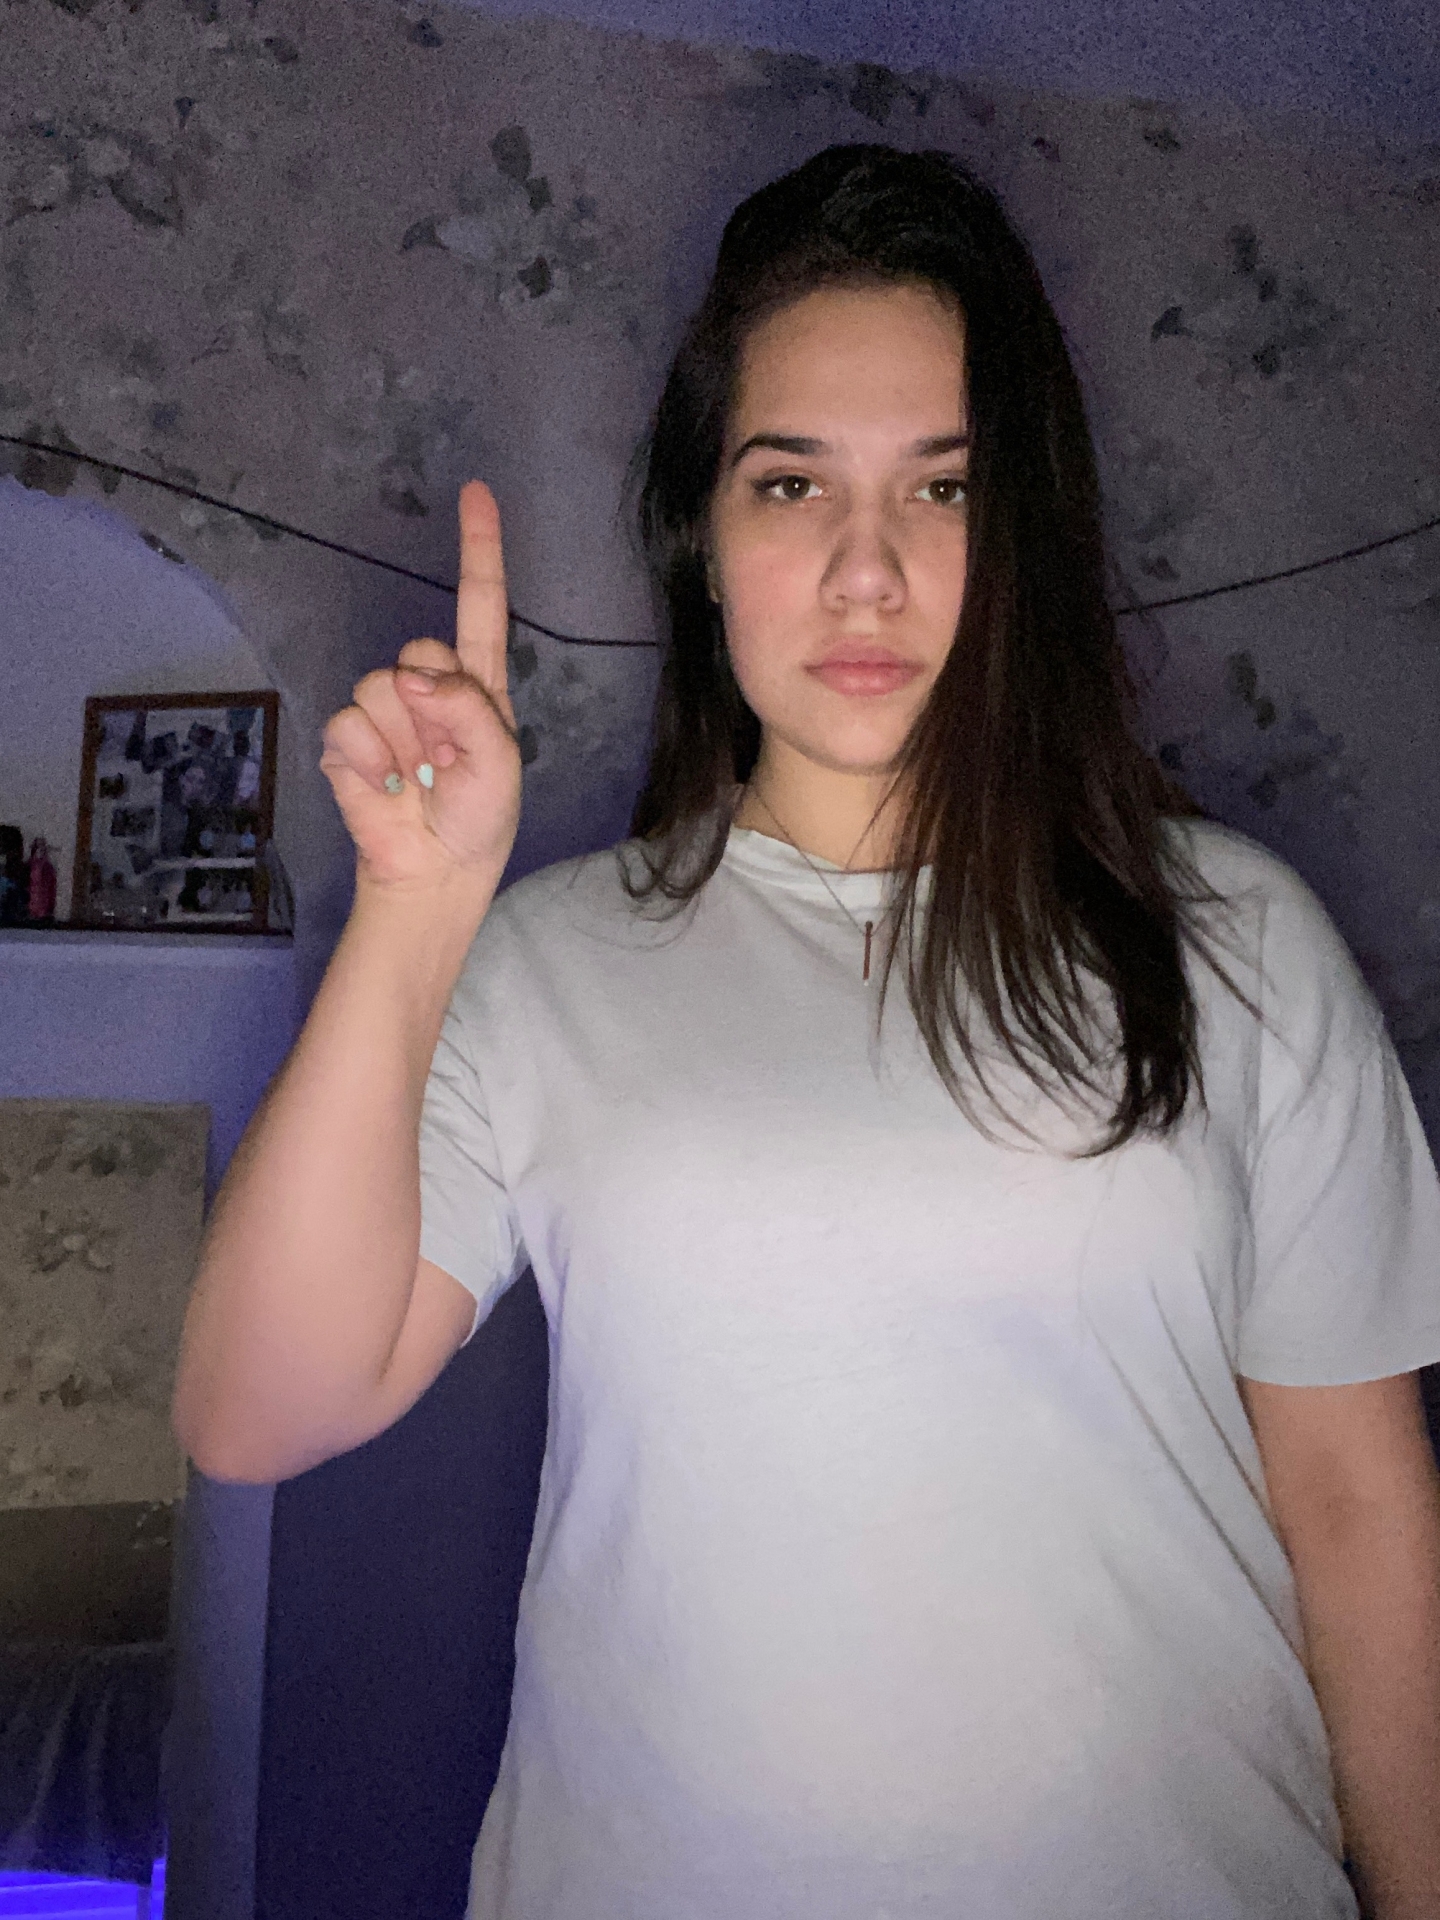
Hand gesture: one